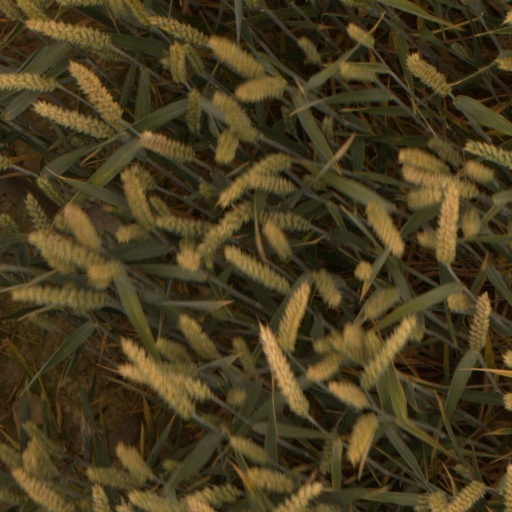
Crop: wheat